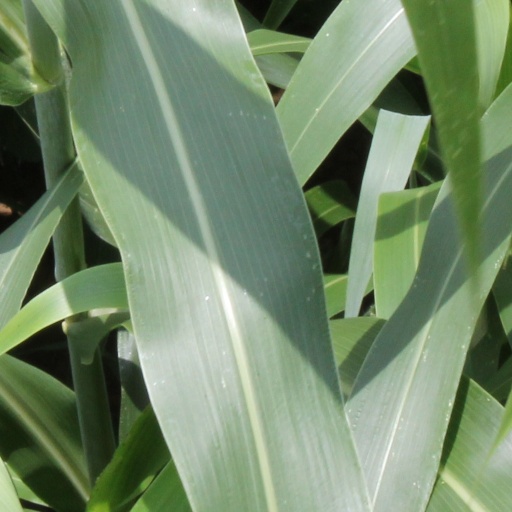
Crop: sorghum